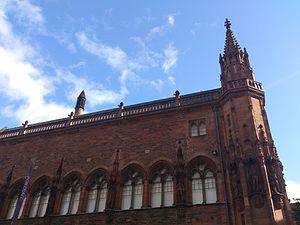
La Scottish National Portrait Gallery, fondé par le magnat de la presse John Ritchie Findlay en 1889, est un musée d'art sur Queen Street à Édimbourg en Écosse. Elle est chargée de la conservation de la collection des portraits nationaux, qui représentent tous des Écossais, mais n'ont pas tous été réalisés par des autochtones. Elle abrite également la Scottish National Photography Collection. Le bâtiment construit entre 1885 et 1890, fut dessiné par Robert Rowand Anderson sur le modèle du palais des Doges de Venise.